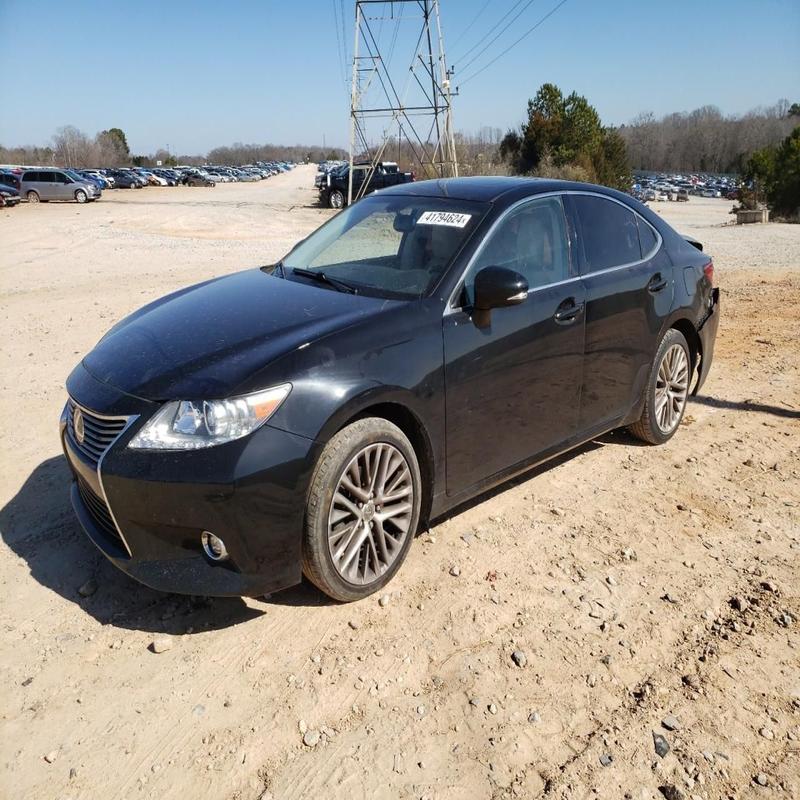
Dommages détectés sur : pare-choc arrière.
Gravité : mineur